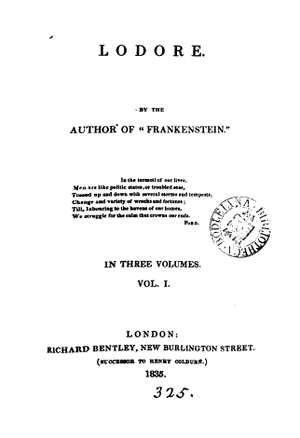
Lodore est un roman de Mary Shelley paru en 1835.